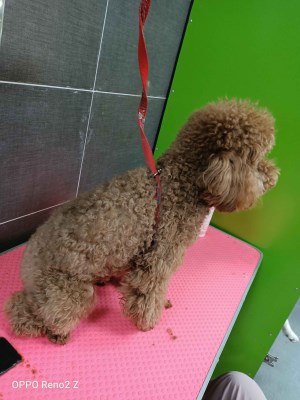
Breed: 7449-n000128-teddy